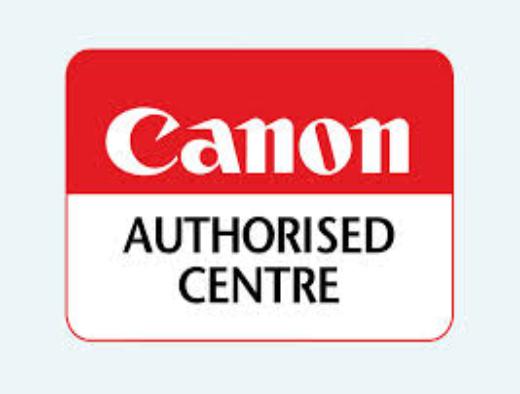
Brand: Canon
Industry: Electronic